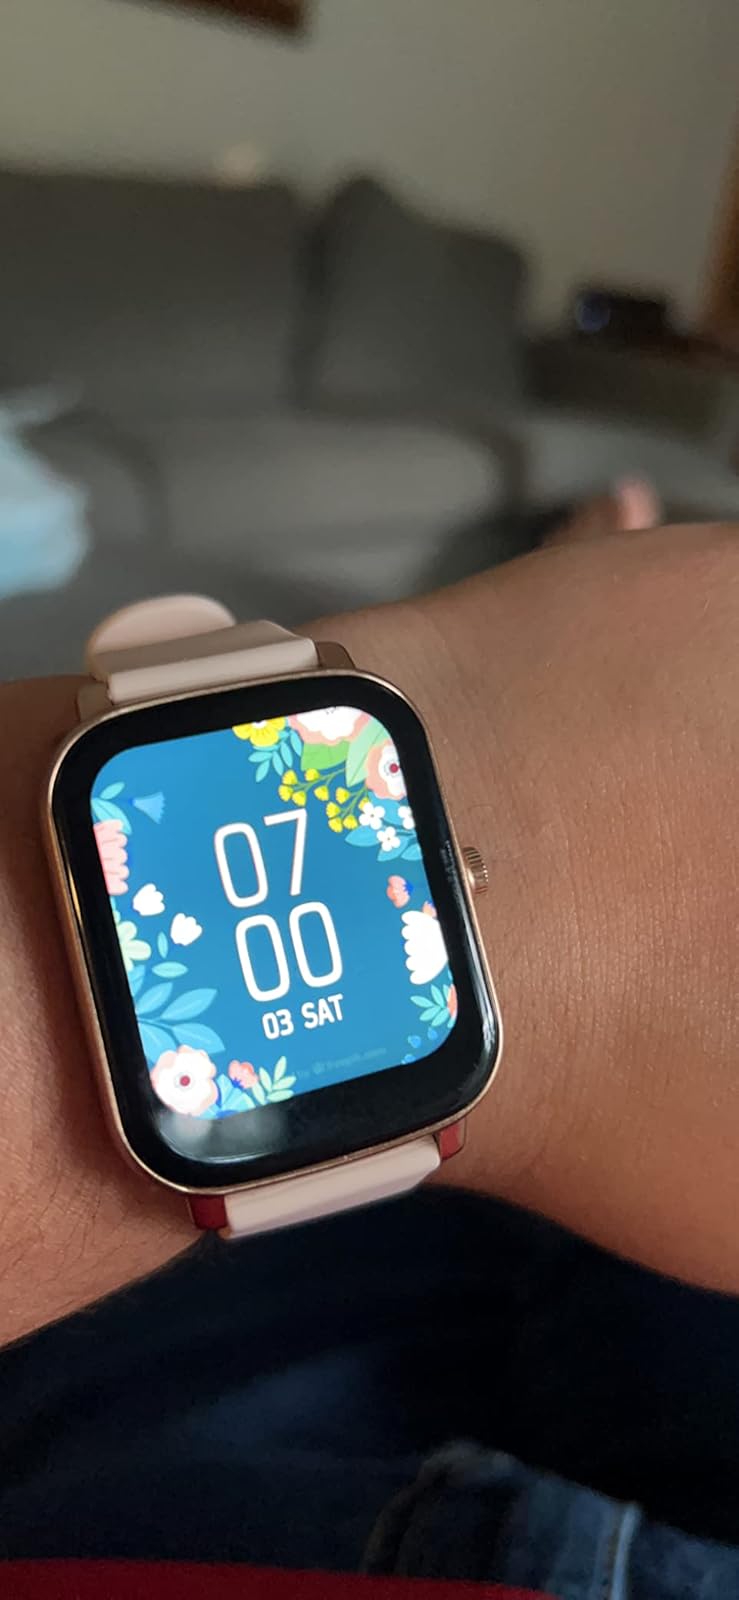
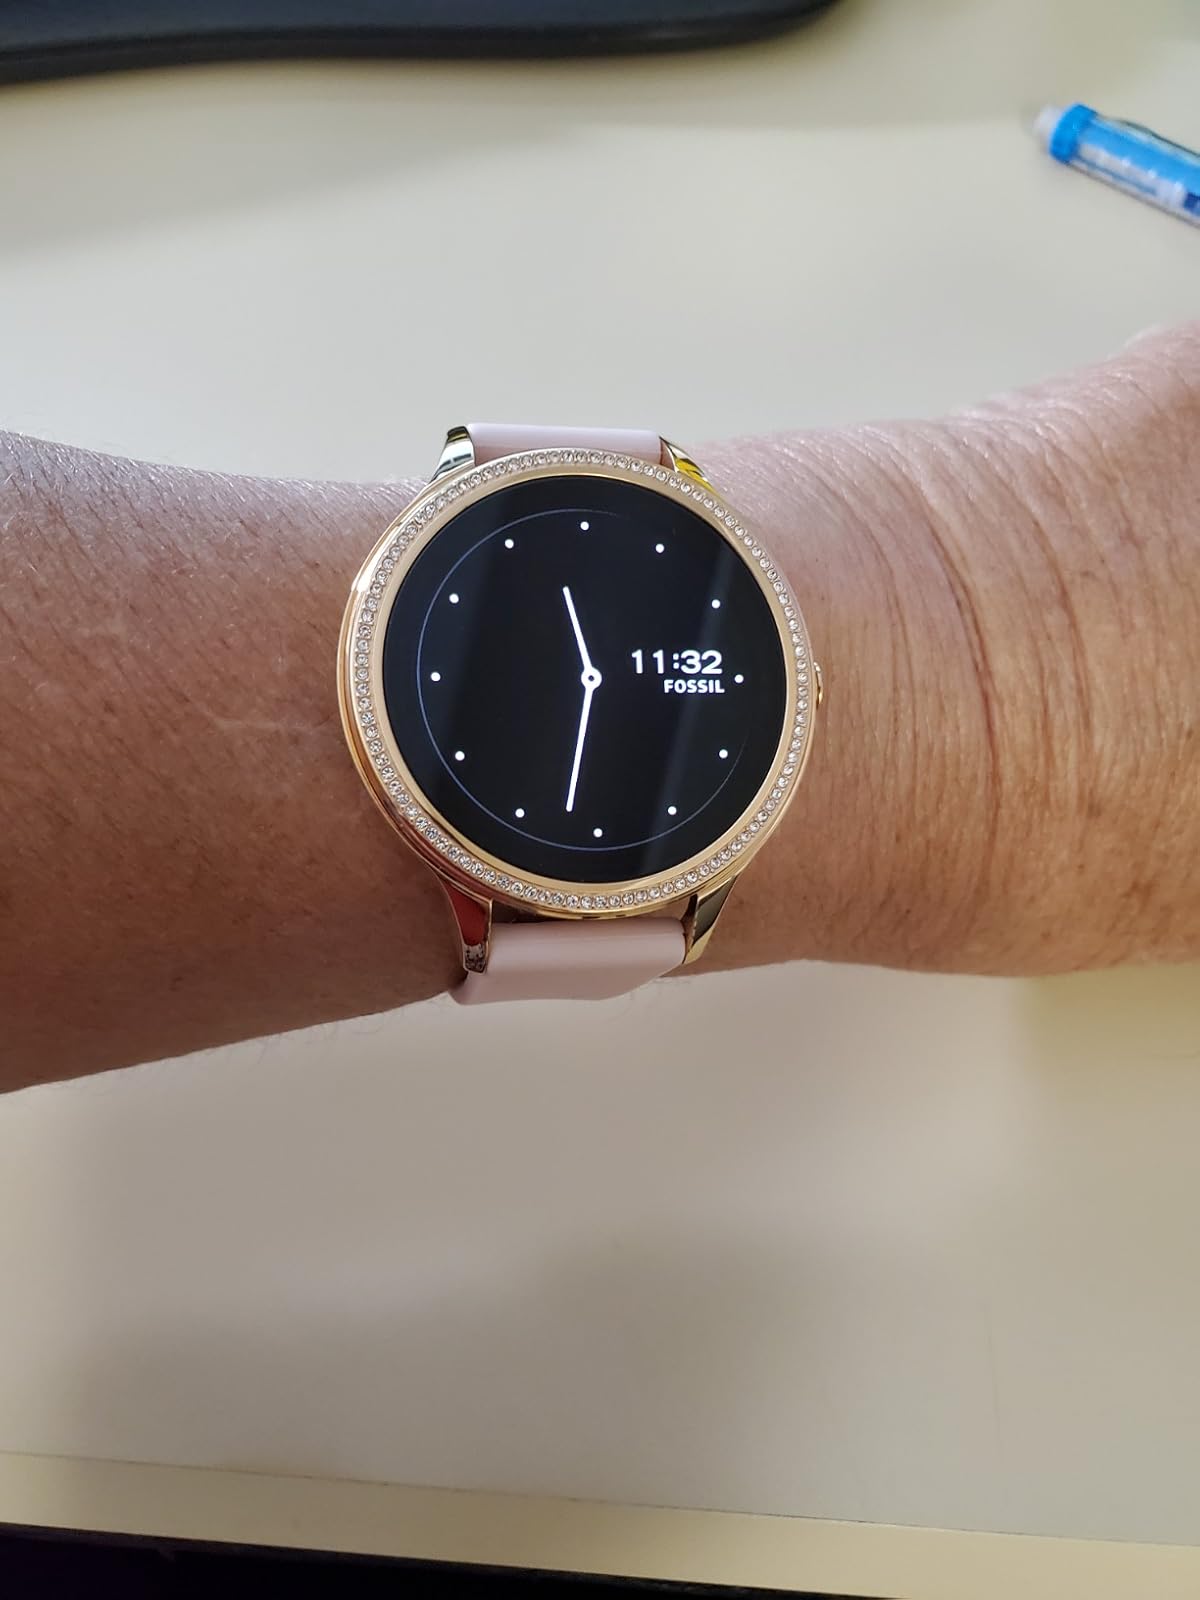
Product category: smartwatch
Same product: no